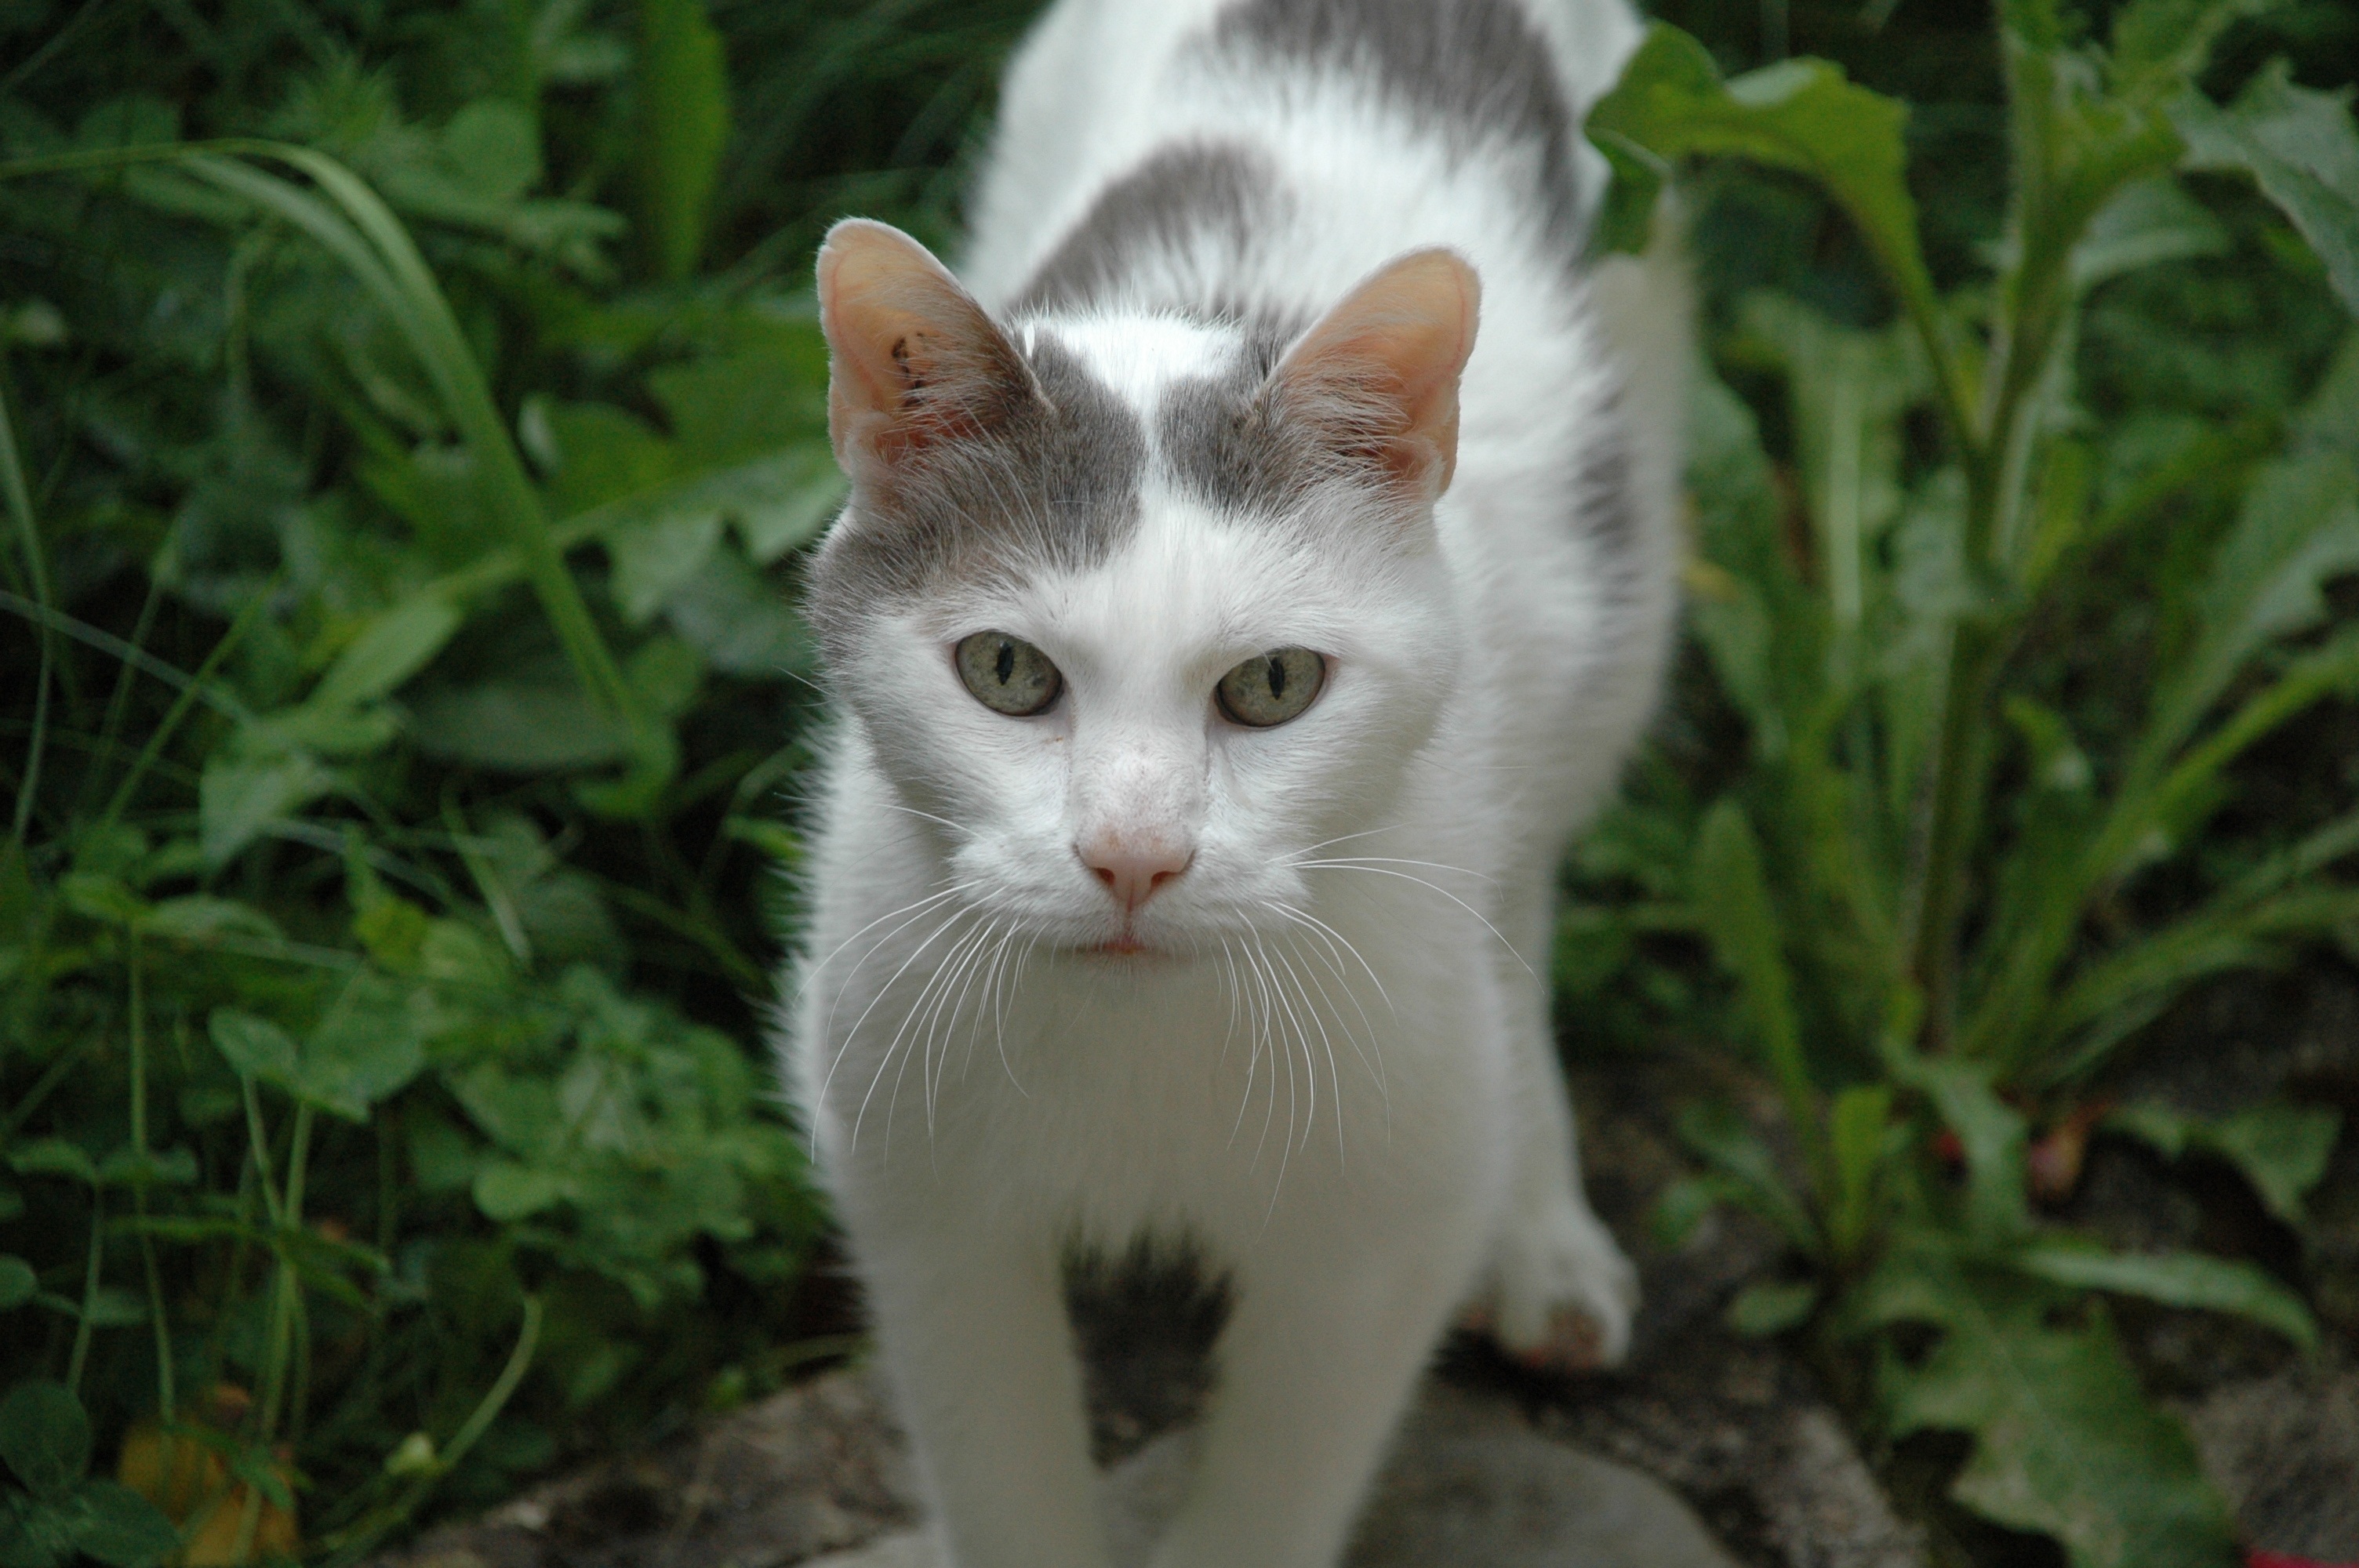
grass, white, animal, kitten, cat, mammal, fauna, whiskers, look, vertebrate, small to medium sized cats, cat like mammal, carnivoran, domestic short haired cat